In Love We Trust

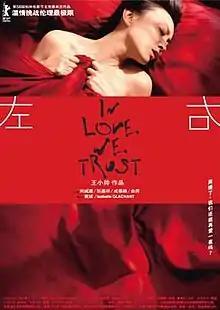

In Love We Trust is a 2008 Chinese drama film directed by Wang Xiaoshuai and starring Liu Weiwei, Zhang Jiayi, Cheng Taisheng, and Yu Nan. It is alternatively named known by its literal English translation, Left Right.